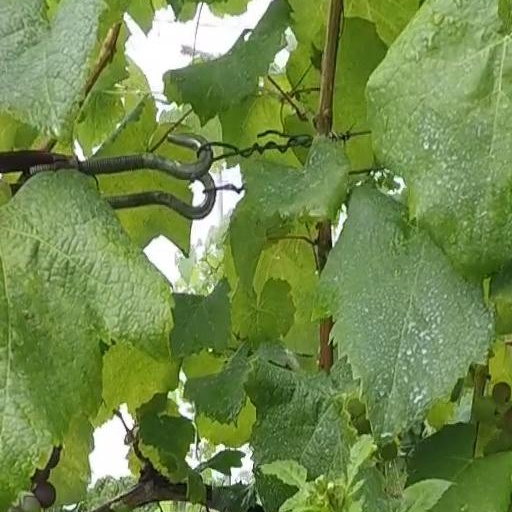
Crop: grape